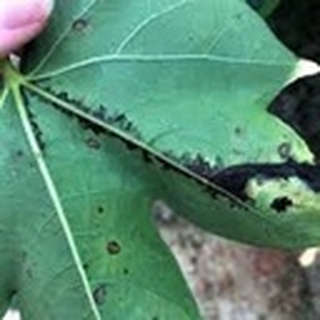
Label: cotton_bacterial_blight